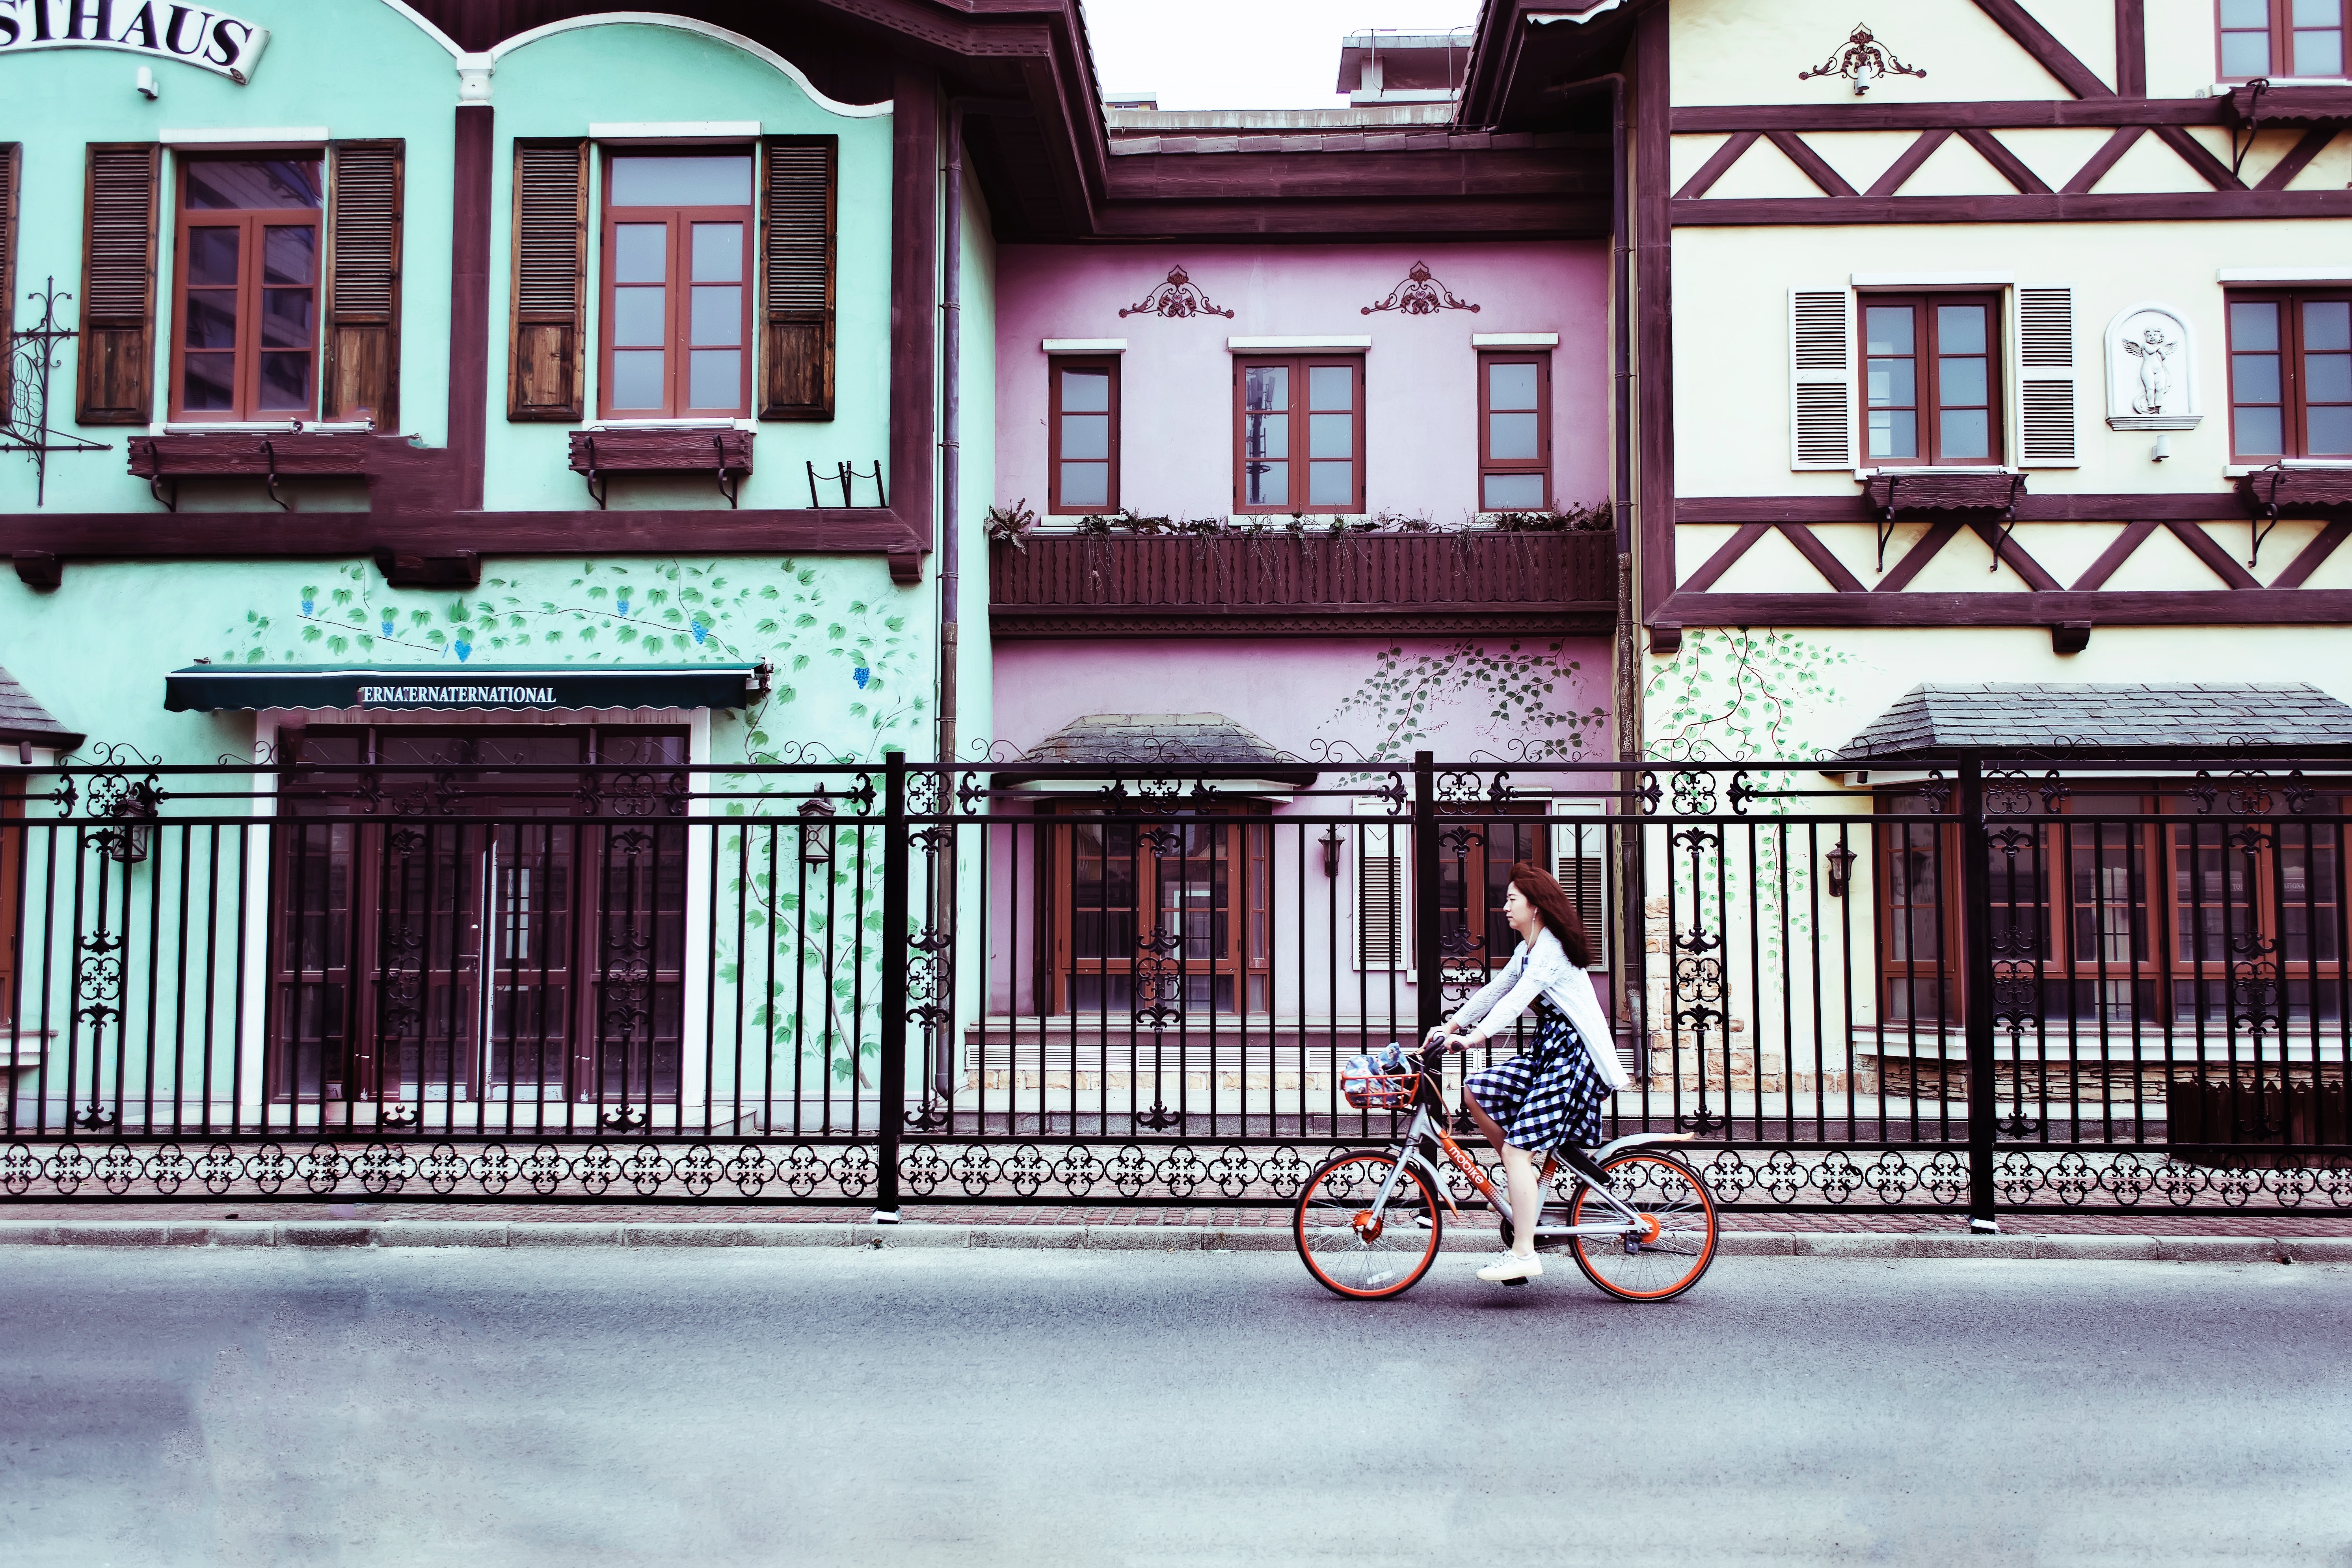
bicycle, house, neighbourhood, pink, vehicle, building, town, architecture, iron, facade, urban area, home, window, residential area, street, real estate, Material property, door, bicycle wheel, city, guard rail, road, bicycle accessory, balcony, sports equipment, fence, urban design, symmetry, metal